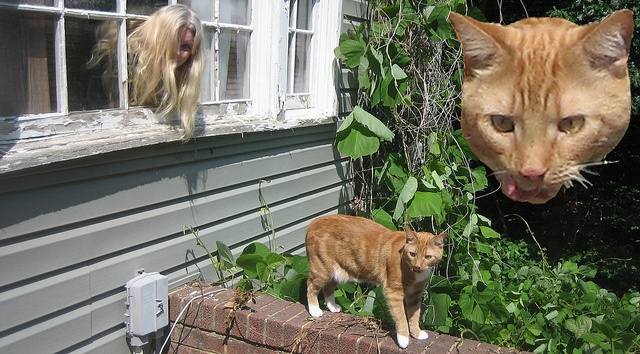
A cat is walking on the side while an image of a large cat's head is behind him.
a couple of cats that are outside of a house
A large cat head photo shopped in behind a small cat in a garden.
A large cat head is super imposed onto the picture.
A woman looking out a window by a cat with a head photo next to it.